Smoke grenade

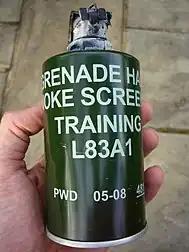
A British L83A1 smoke grenade, manufactured in May 2008. This grenade has already been used.

A smoke grenade is a canister-type grenade used as a signaling device, target or landing zone marking device, or as a screening device for unit movements.